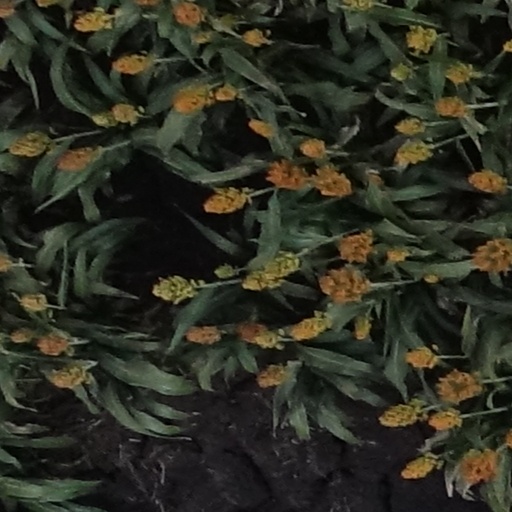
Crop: sorghum